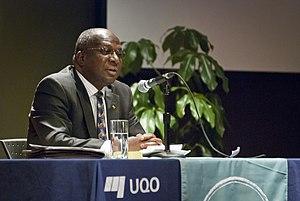
Yao Assogba
Yao Assogba, professeur émérite en 2014 de l’Université du Québec en Outaouais, est un sociologue canadien d'origine togolaise.